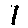
Label: 1